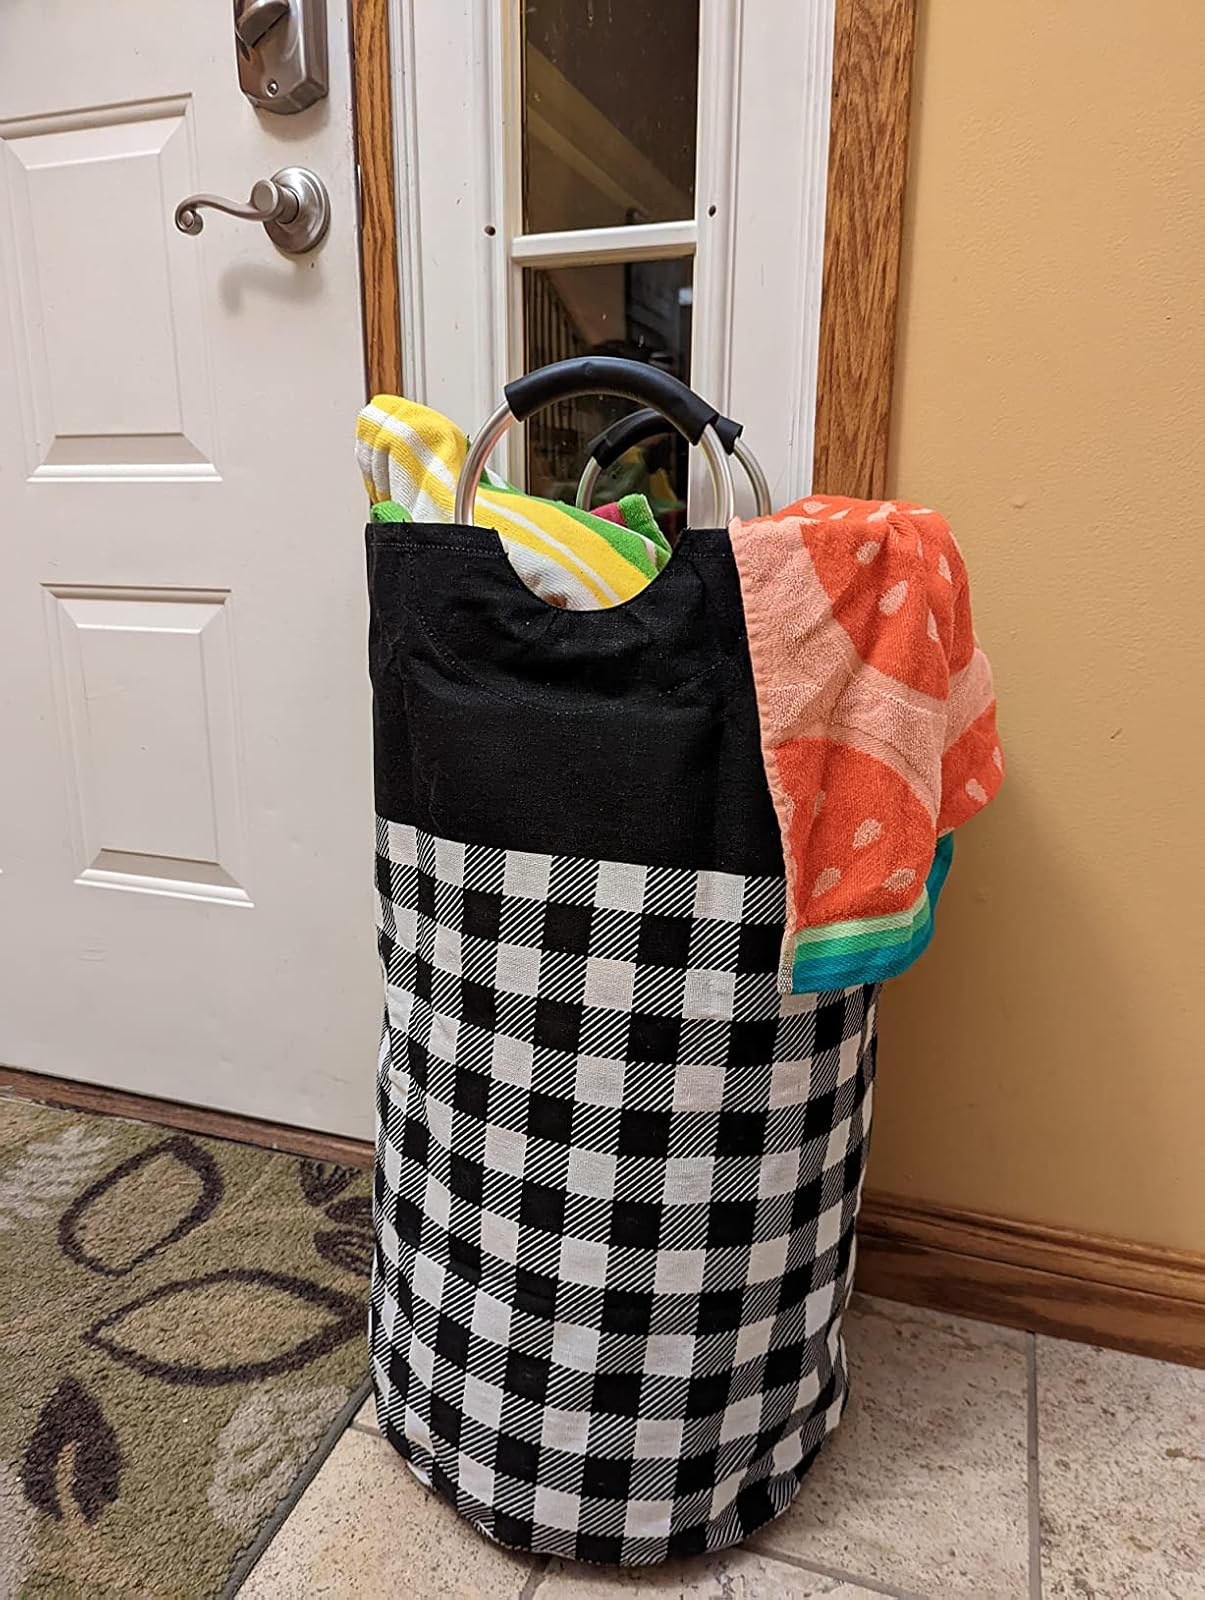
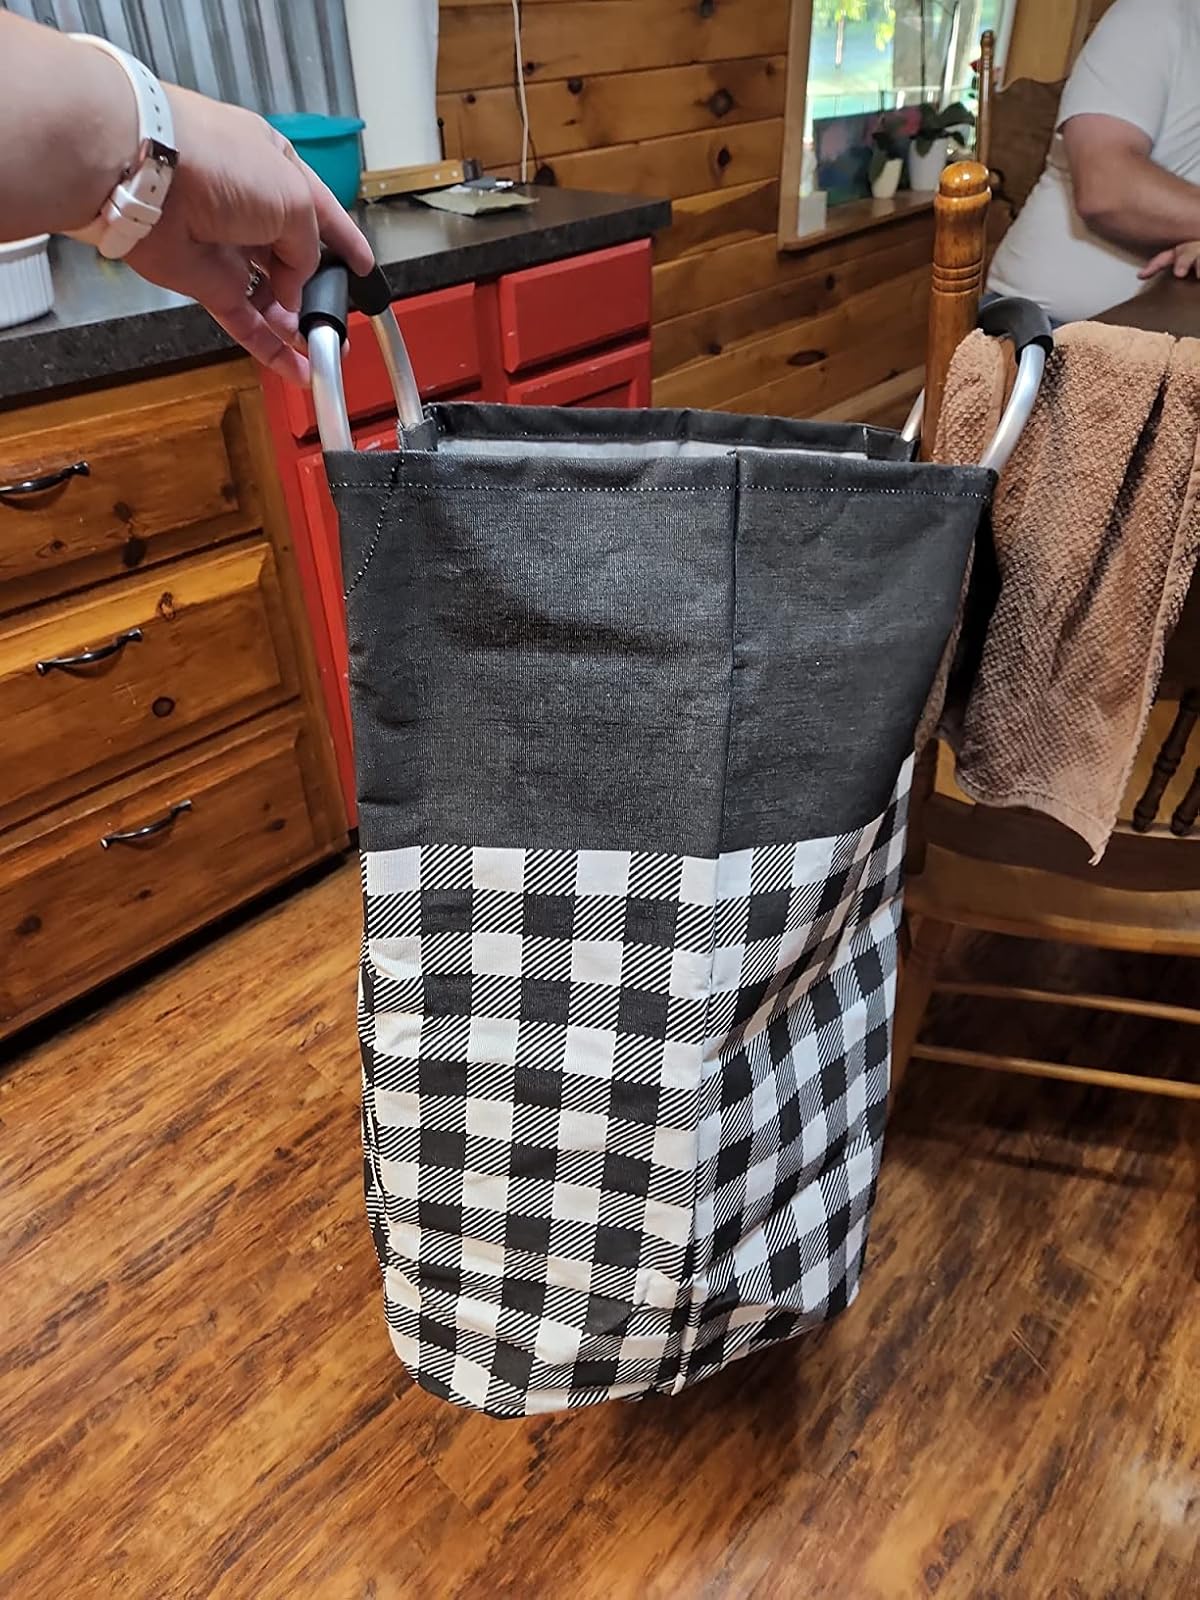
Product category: items_hamper
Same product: yes